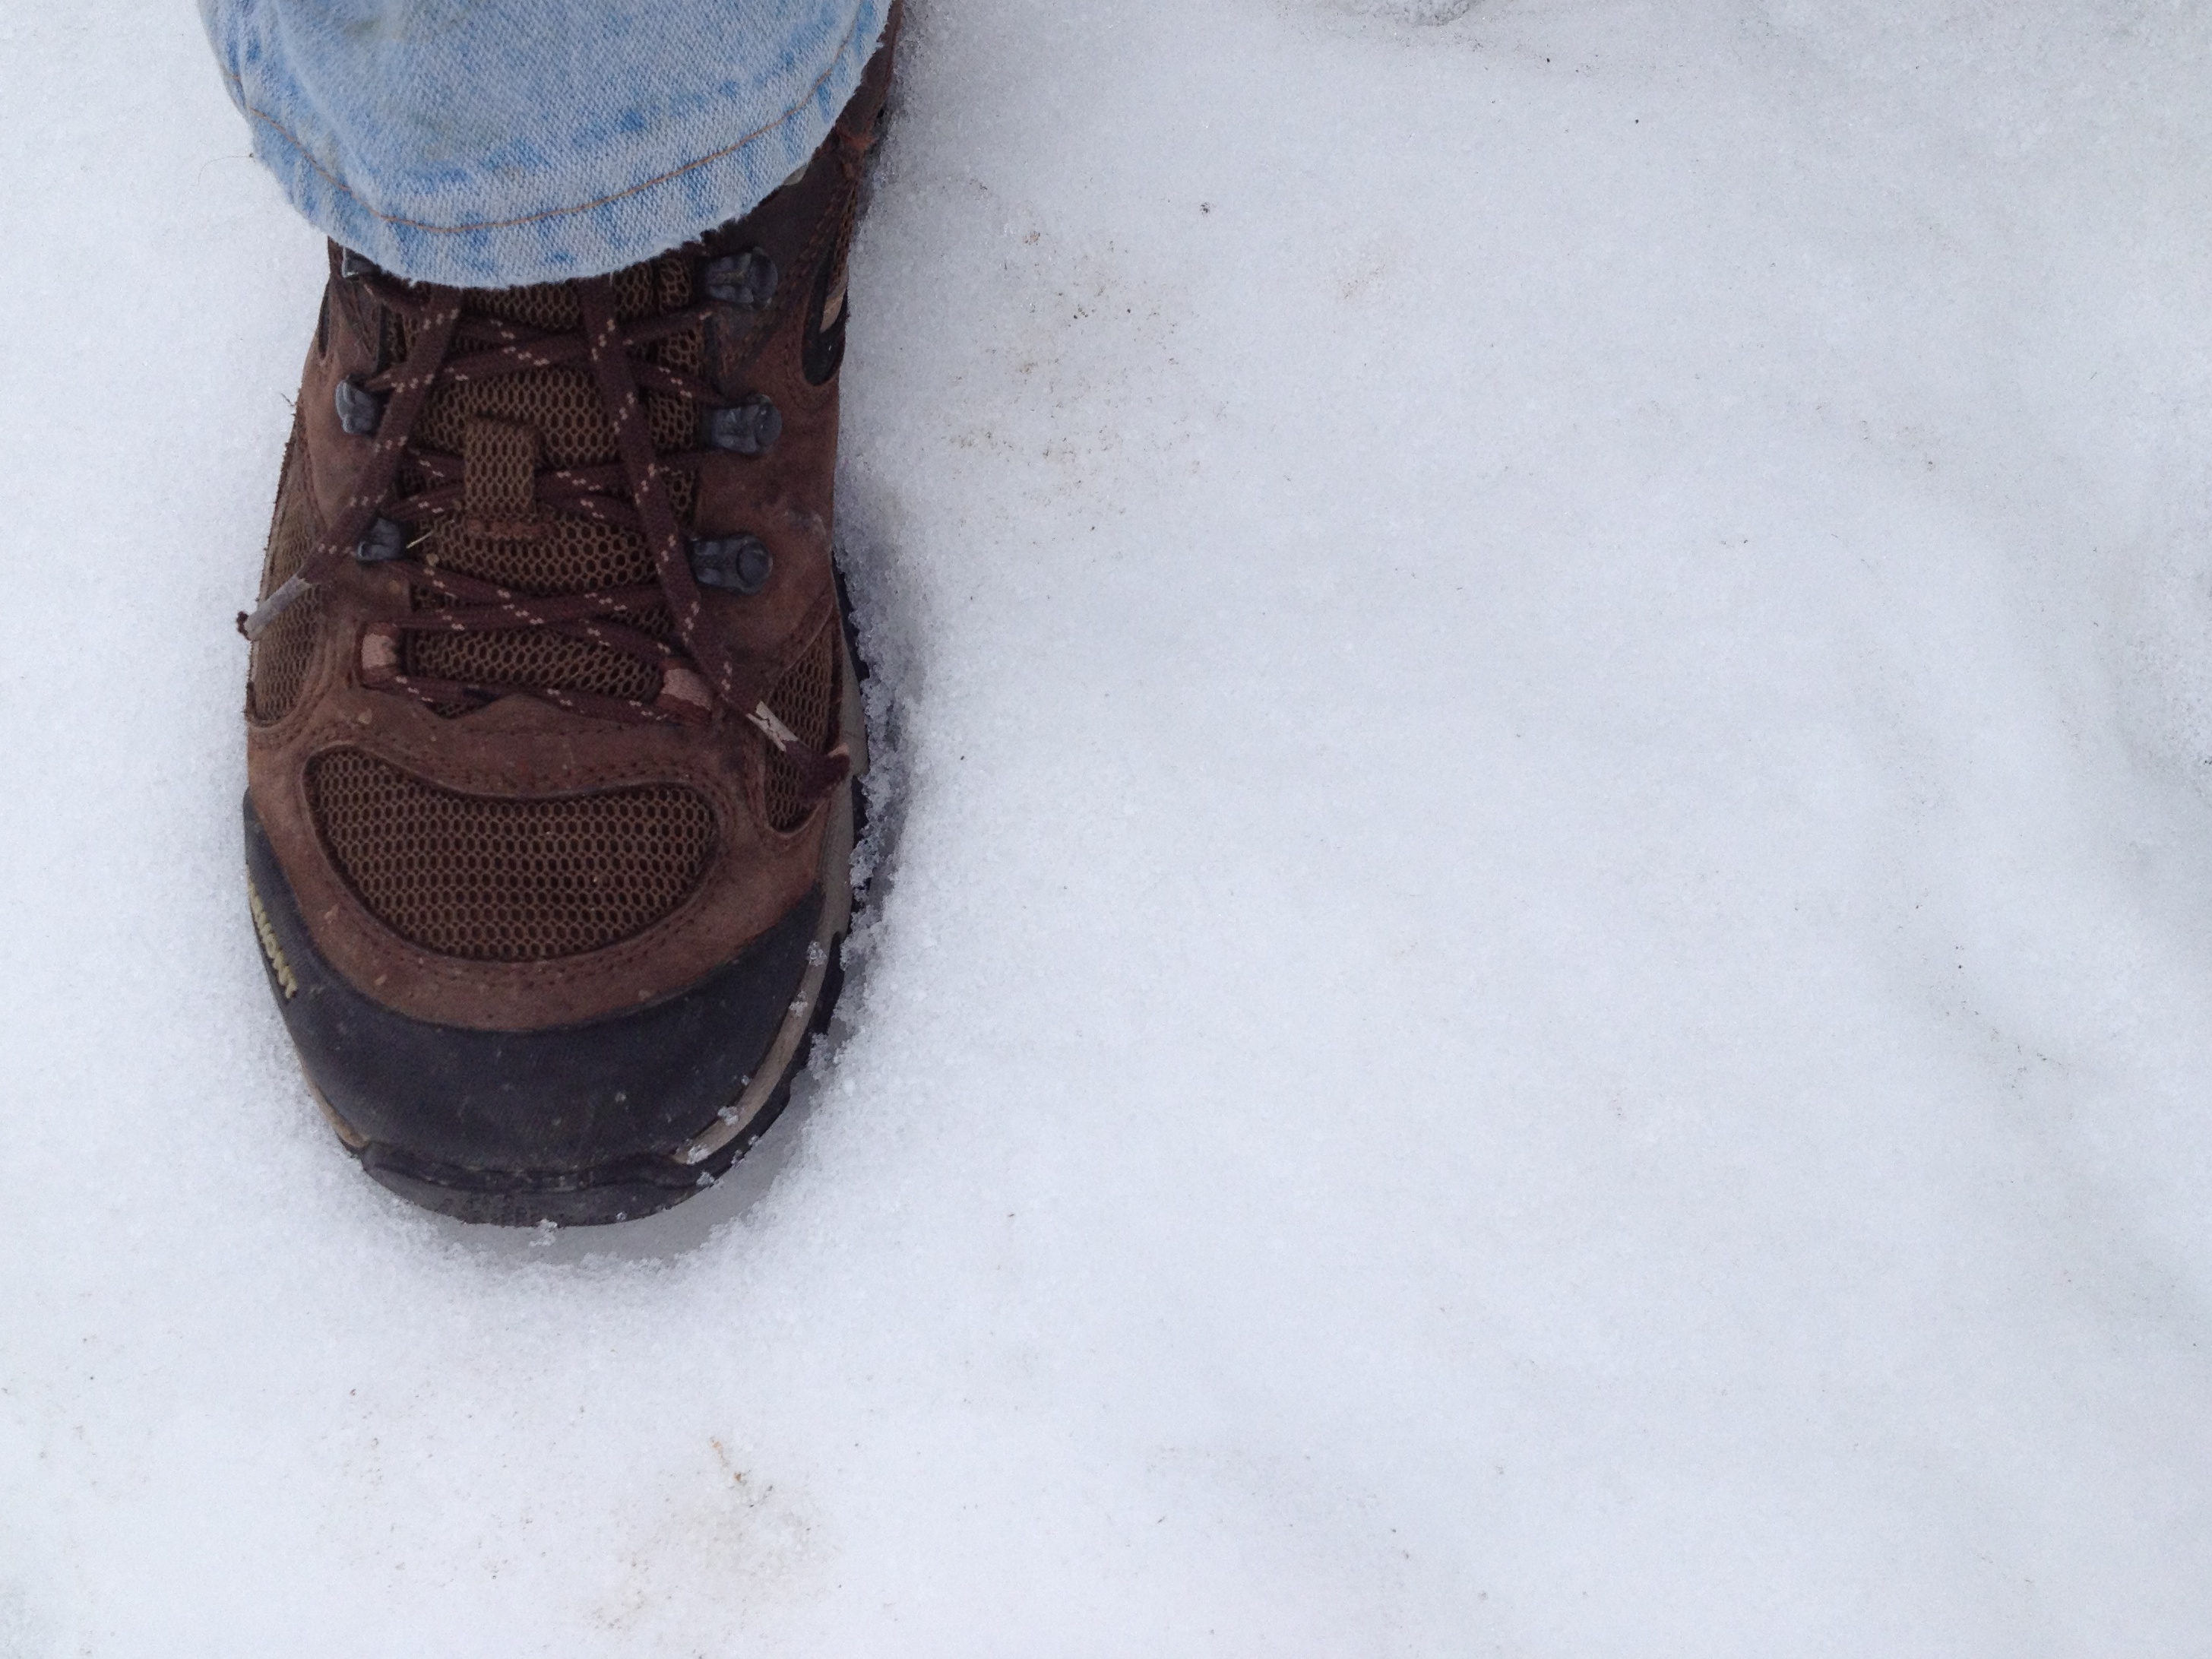
shoe, leather, boot, leg, sneakers, footwear, outdoor shoe